Gaston Suisse

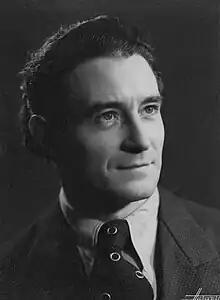

Gaston Suisse, (December 1, 1896 – March 7, 1988) was a French artist designer, painter, lacquerer, decorator. Gaston Suisse, "is a major artist of Art Deco".